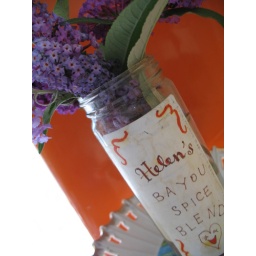
butterfly bush flowers picked on a really pretty walk today. showcased in a spice jar from helen hill.